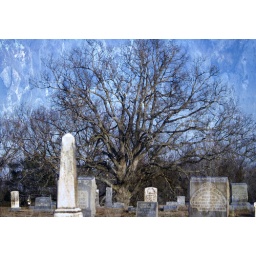
Amazing tree in the cemetary....same blue stone texture as above